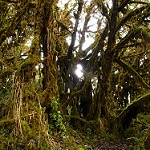
Scene: Outdoor